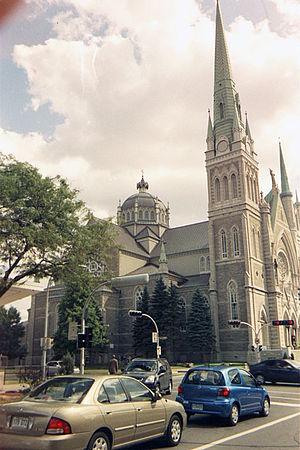
Cocathédrale Saint-Antoine-de-Padoue vue de côté, à Longueuil, dans la province canadienne du Québec. Photo prise par ADM le 24 juillet 2005. Licence:
La cocathédrale Saint-Antoine-de-Padoue est située dans l'arrondissement du Vieux-Longueuil dans la ville de Longueuil, sur la rue Sainte-Élizabeth, à l'angle de la rue Saint-Charles et du chemin de Chambly, près du bureau d'arrondissement du Vieux-Longueuil et du collège Édouard-Montpetit. Elle est consacrée à Antoine de Padoue, frère mineur et grand orateur qui prêcha en France et en Italie et que l'on fête le 13 juin.